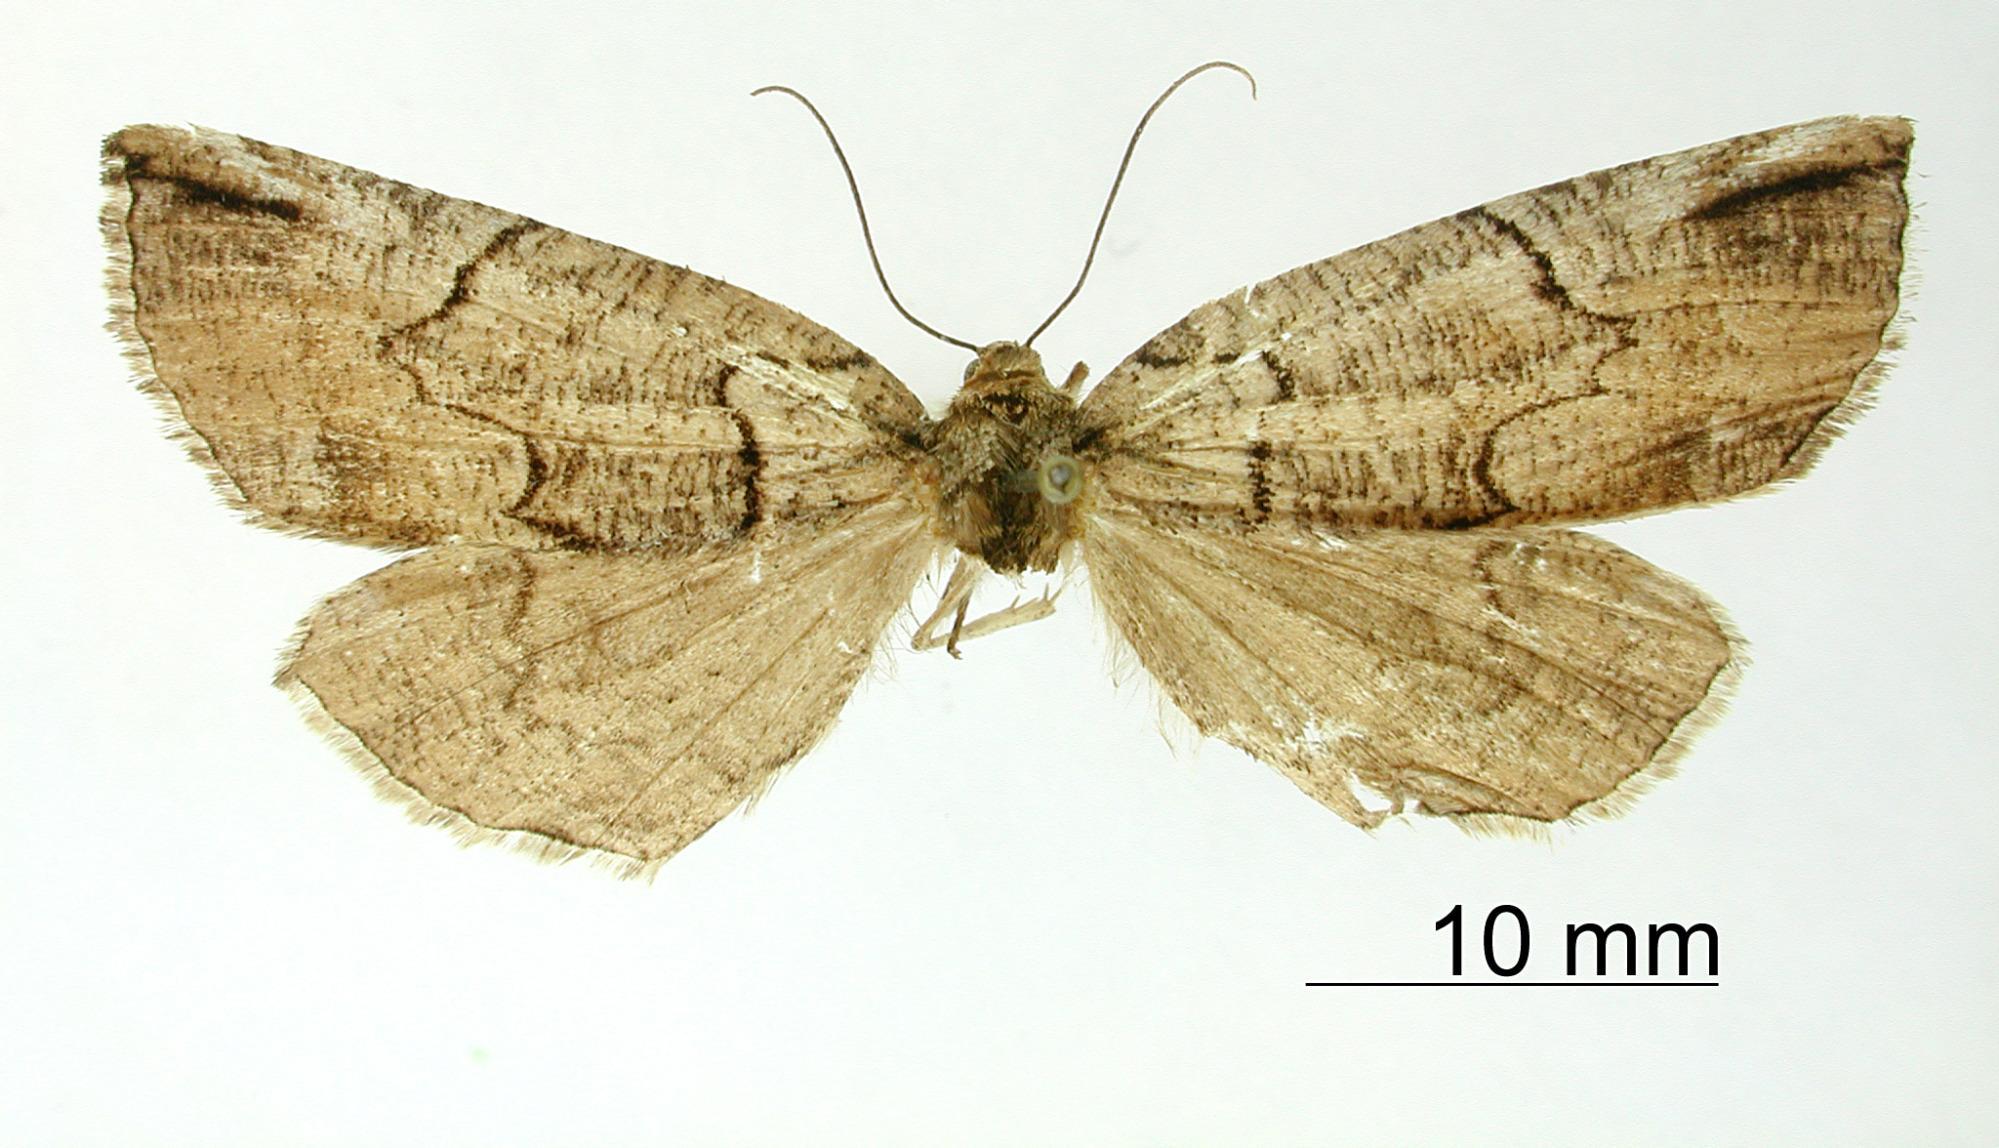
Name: Ischnopterix constantia
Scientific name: Ischnopterix constantia Dyar, 1912
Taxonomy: Animalia, Arthropoda, Insecta, Lepidoptera, Geometridae, Ennominae
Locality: Tehuacan, Mexico, Mexico